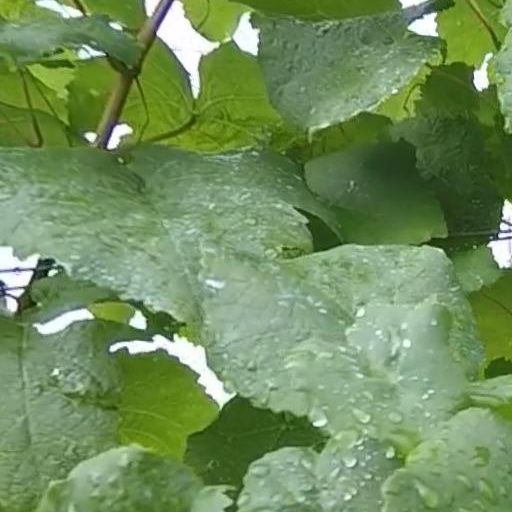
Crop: grape